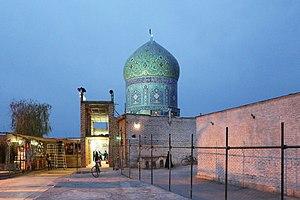
Mausolée de Bibi Khaton, Shahreza, Iran